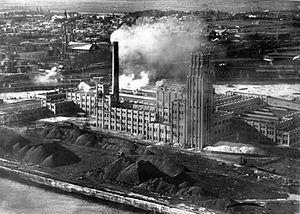
L'Anglo Canadian Pulp and Paper Mills de Limoilou vers 1927 «
La compagnie Anglo-Canadian Pulp & Paper Mills Ltd., faisant maintenant affaire sous le nom de Papiers White Birch Division Stadacona est une papetière canadienne fondée à Québec en 1927.